TMEM101

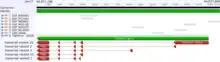
Alignment of promoters with the TMEM101 gene and mRNA transcript variants

The following table presents a selected list of transcription factors that are predicted by the Genomatix MatInspector tool to bind to the GXP_8985856 promoter.